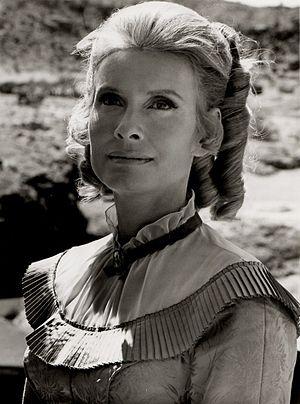
Marian McCargo est une actrice américaine, née le 18 mars 1932 à Pittsburgh, morte le 7 avril 2004 à Santa Monica.